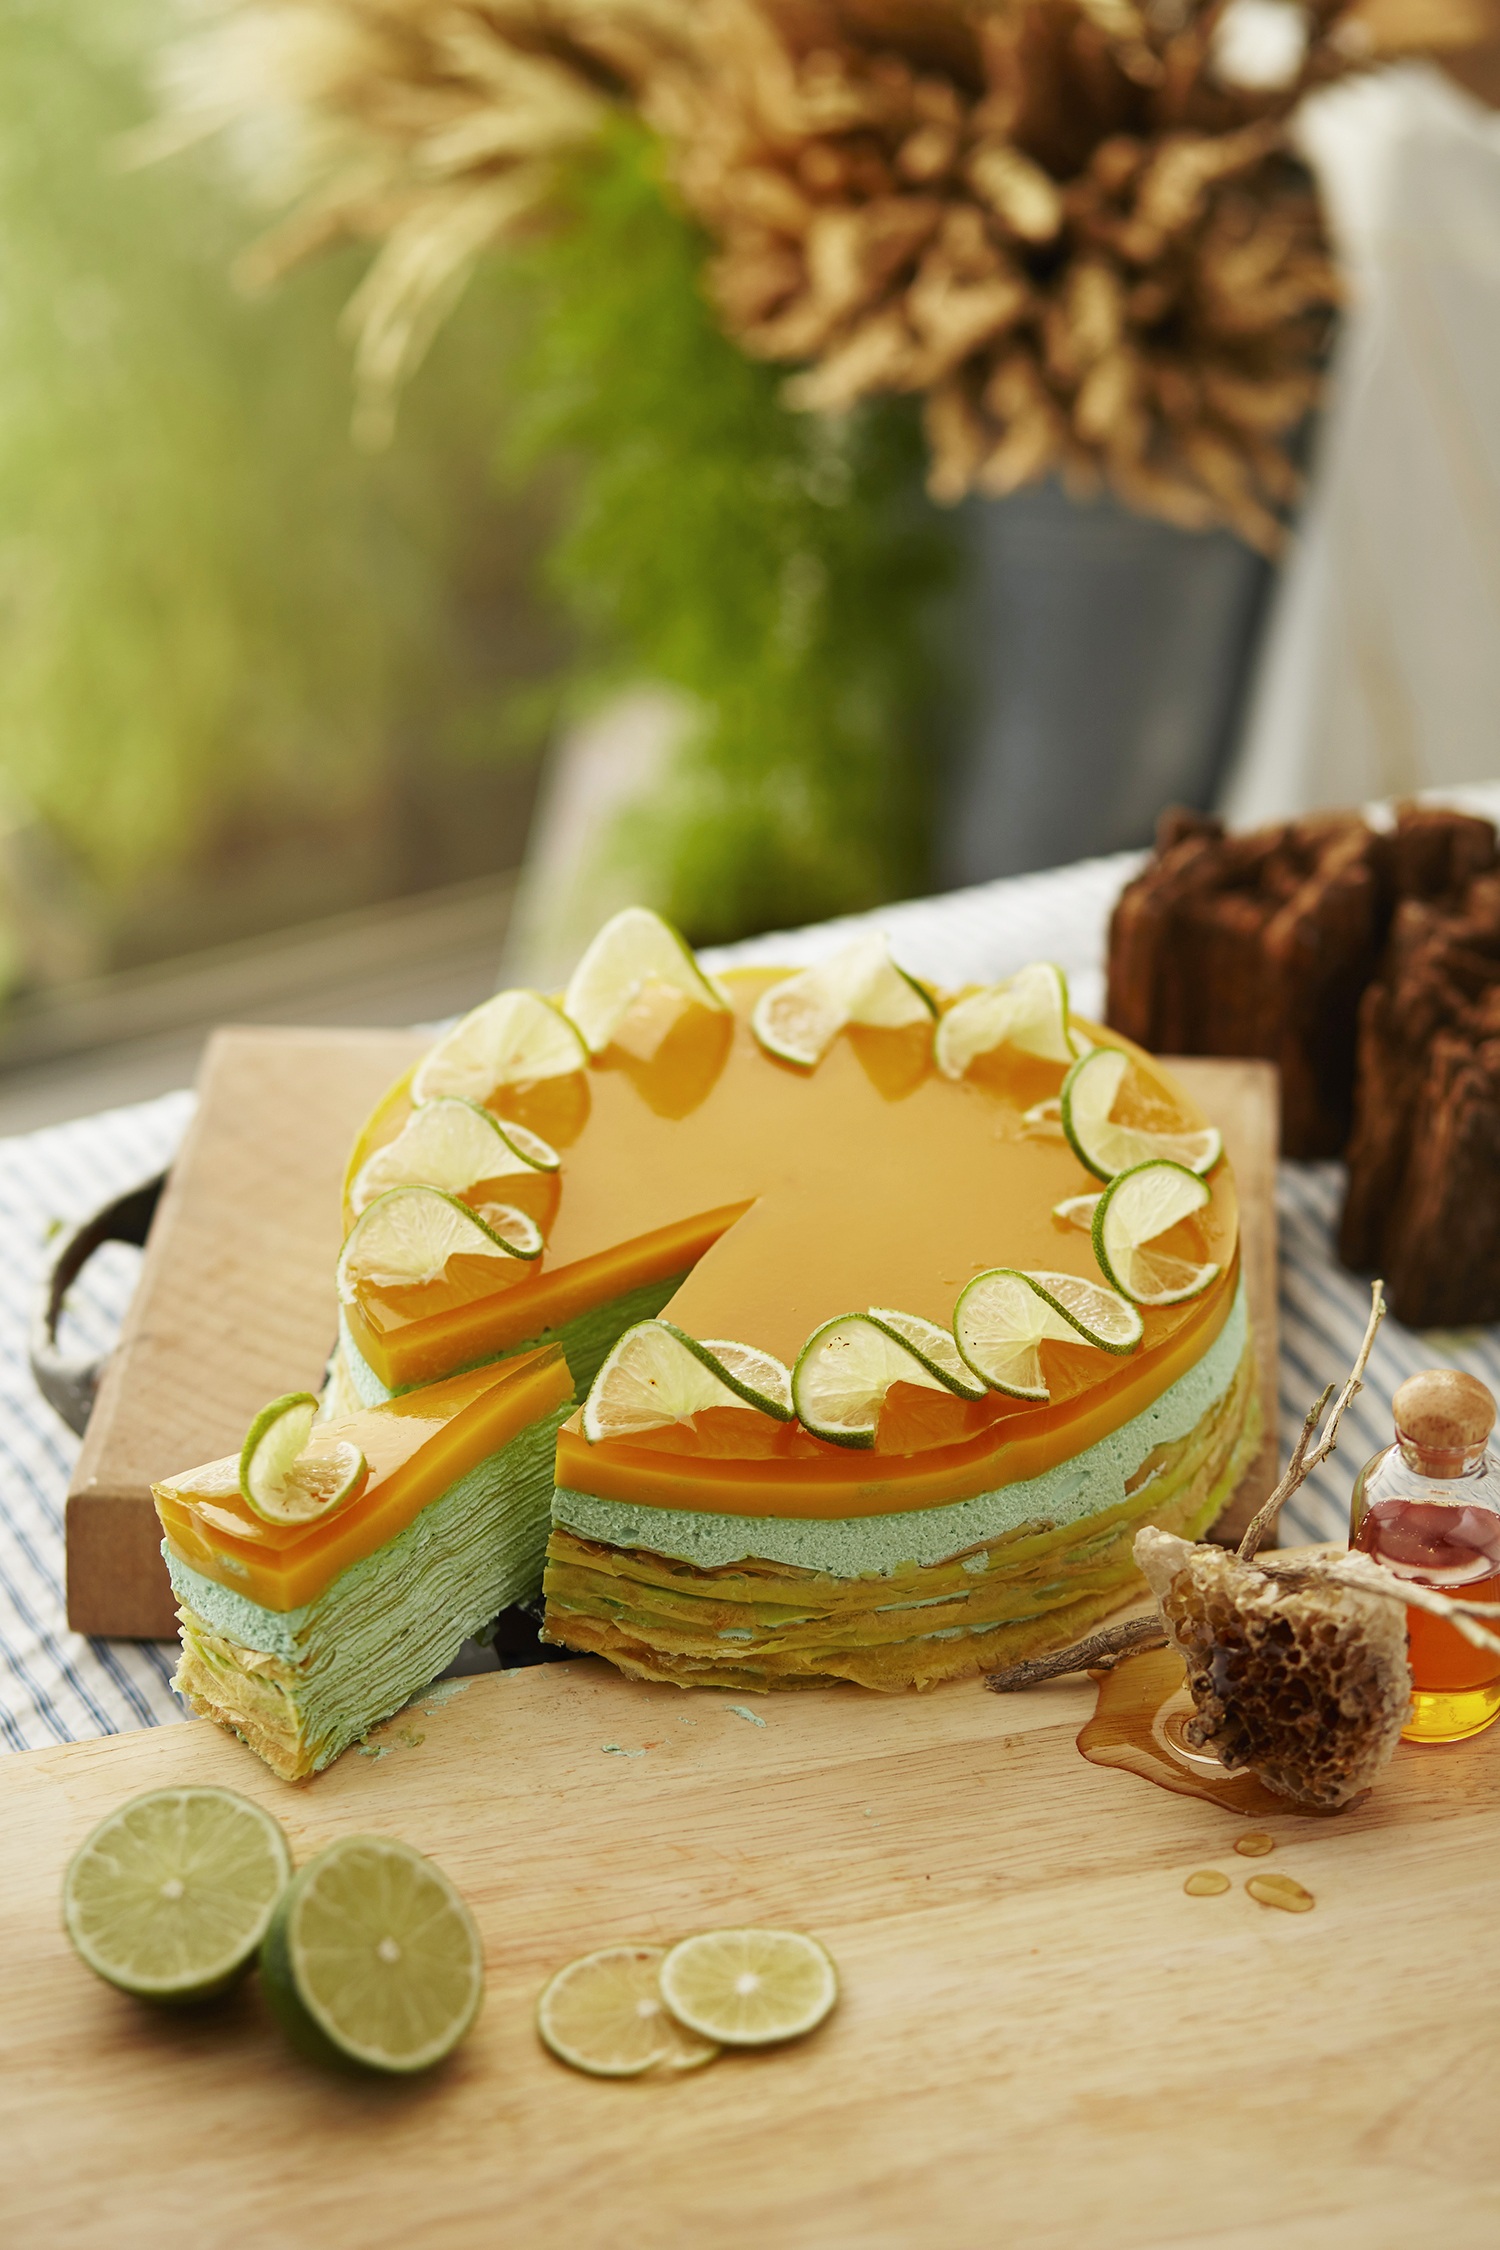
honey, gift, meal, food, produce, breakfast, baking, dessert, cake, lemon, lime, sweets, flavor, ghostsweets